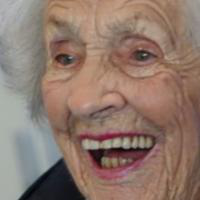
Age group: age 80 +